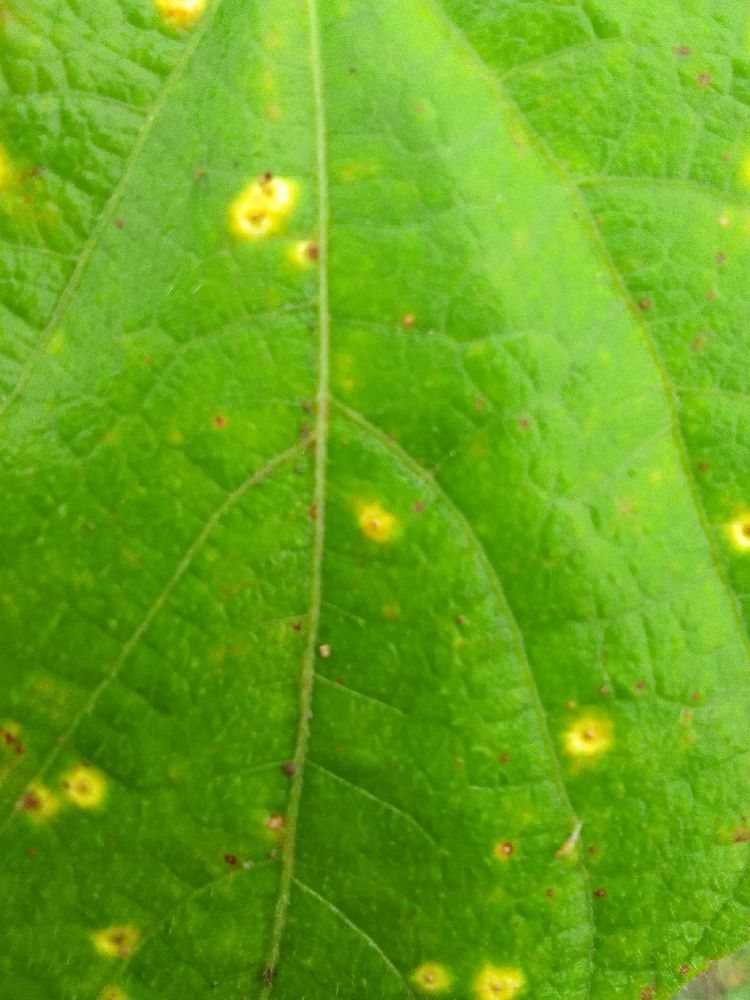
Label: rust